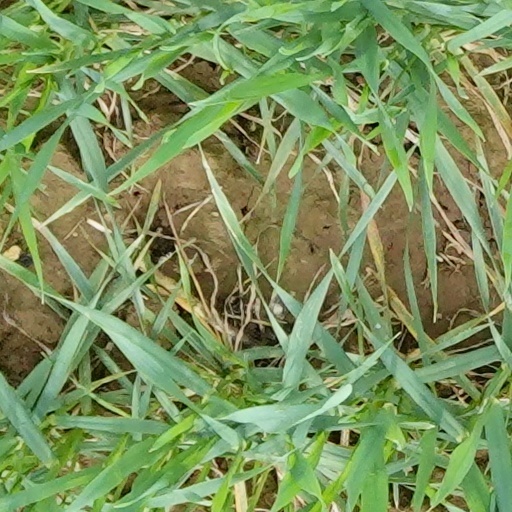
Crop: wheat